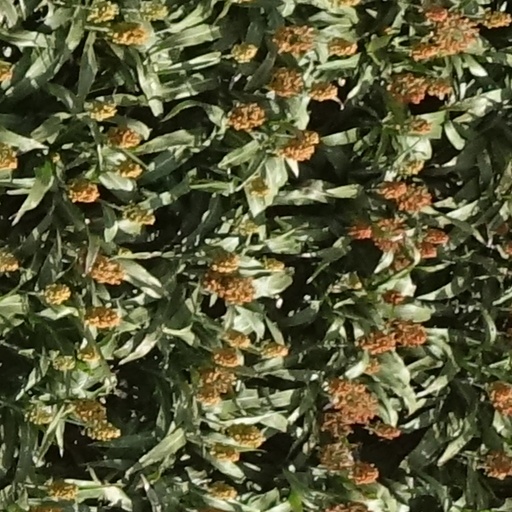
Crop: sorghum